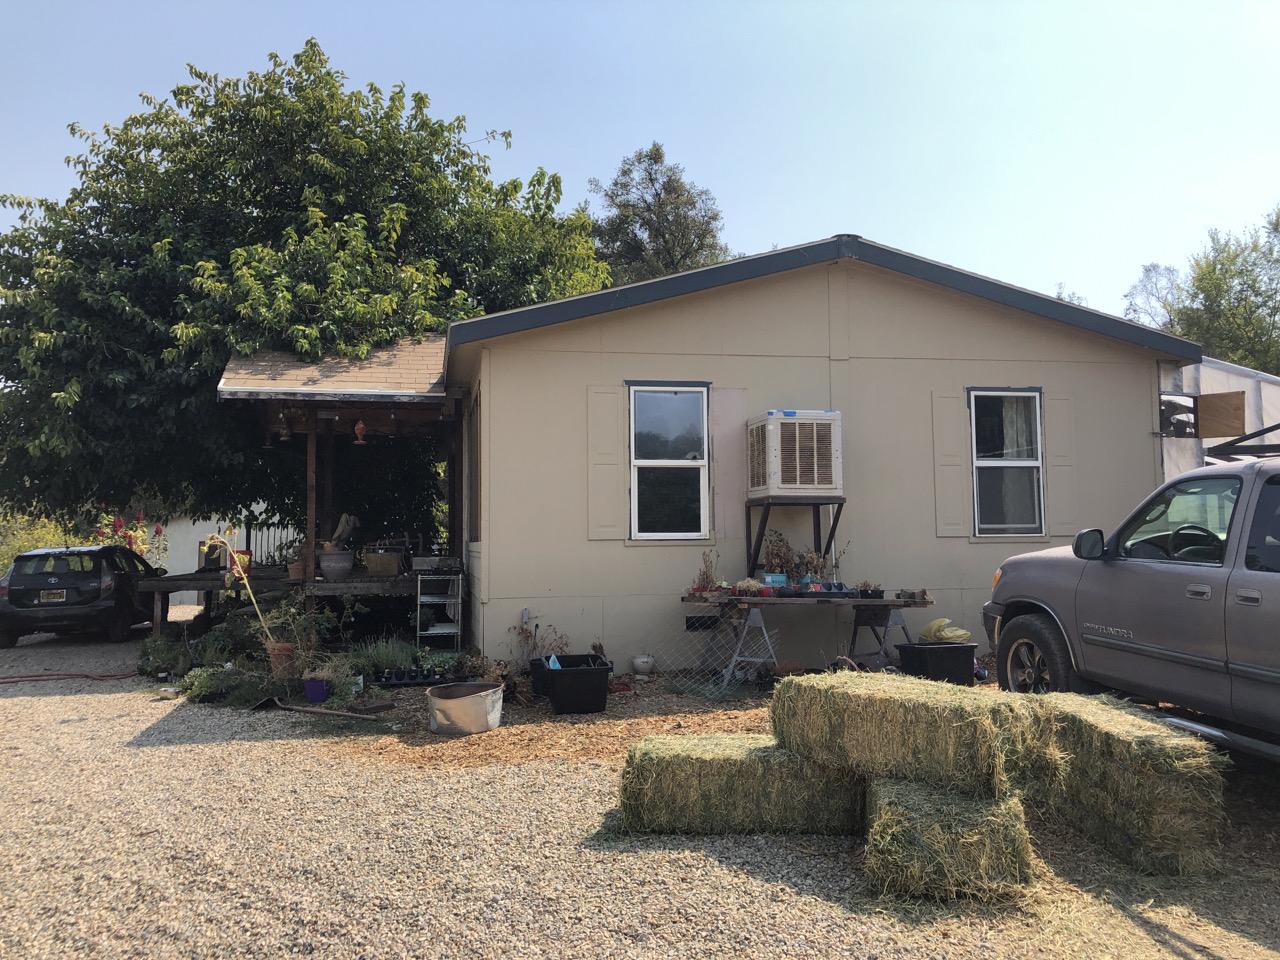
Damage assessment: no_damage